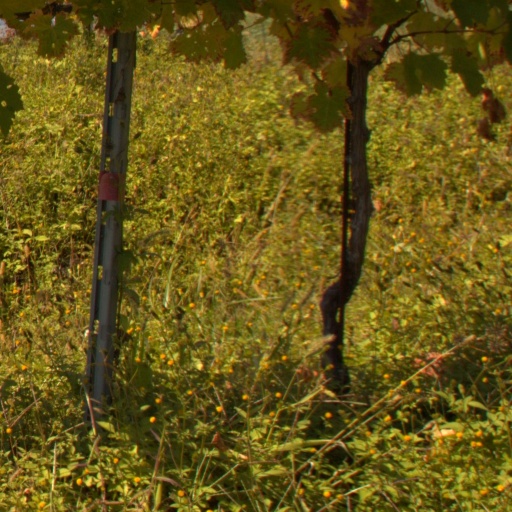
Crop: grape